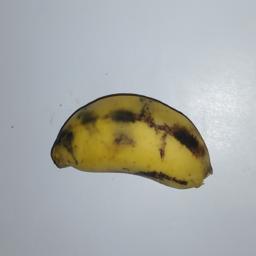
Banana variety: Champa Kola